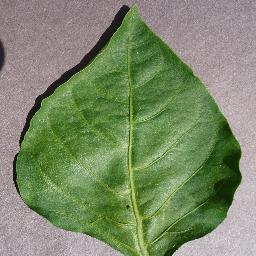
Label: Pepper,_bell___healthy